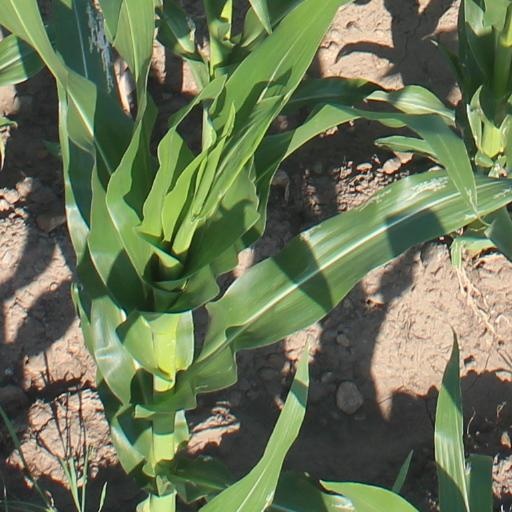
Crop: maize; corn